An Eye for an Eye (1999 film)

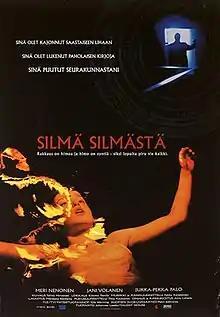
Original Finnish film poster

An Eye for an Eye is a 1999 Finnish horror drama film written and directed by Atro Lahtela. It tells the story of a woman, who is haunted by nightmares, and who returns to her old home village, finding out about the secret past of both village and her dead father. The film's actors include Meri Nenonen, Jukka-Pekka Palo, Johanna af Schultén and double role made Jani Volanen.